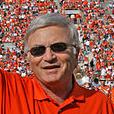
Age: 45